Beretta 92

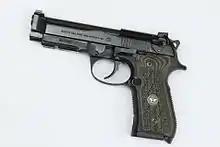
Beretta/Wilson 92G Brigadier Combat, a cooperative effort of Wilson Combat and Beretta. It features heavy Brigadier Slide, stainless match barrel, single function ambi-decock and a refined action.

The Wilson Combat 92G Brigadier Tactical has been produced since 2014.